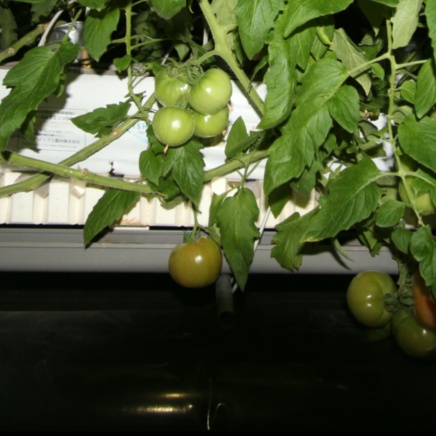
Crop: tomato